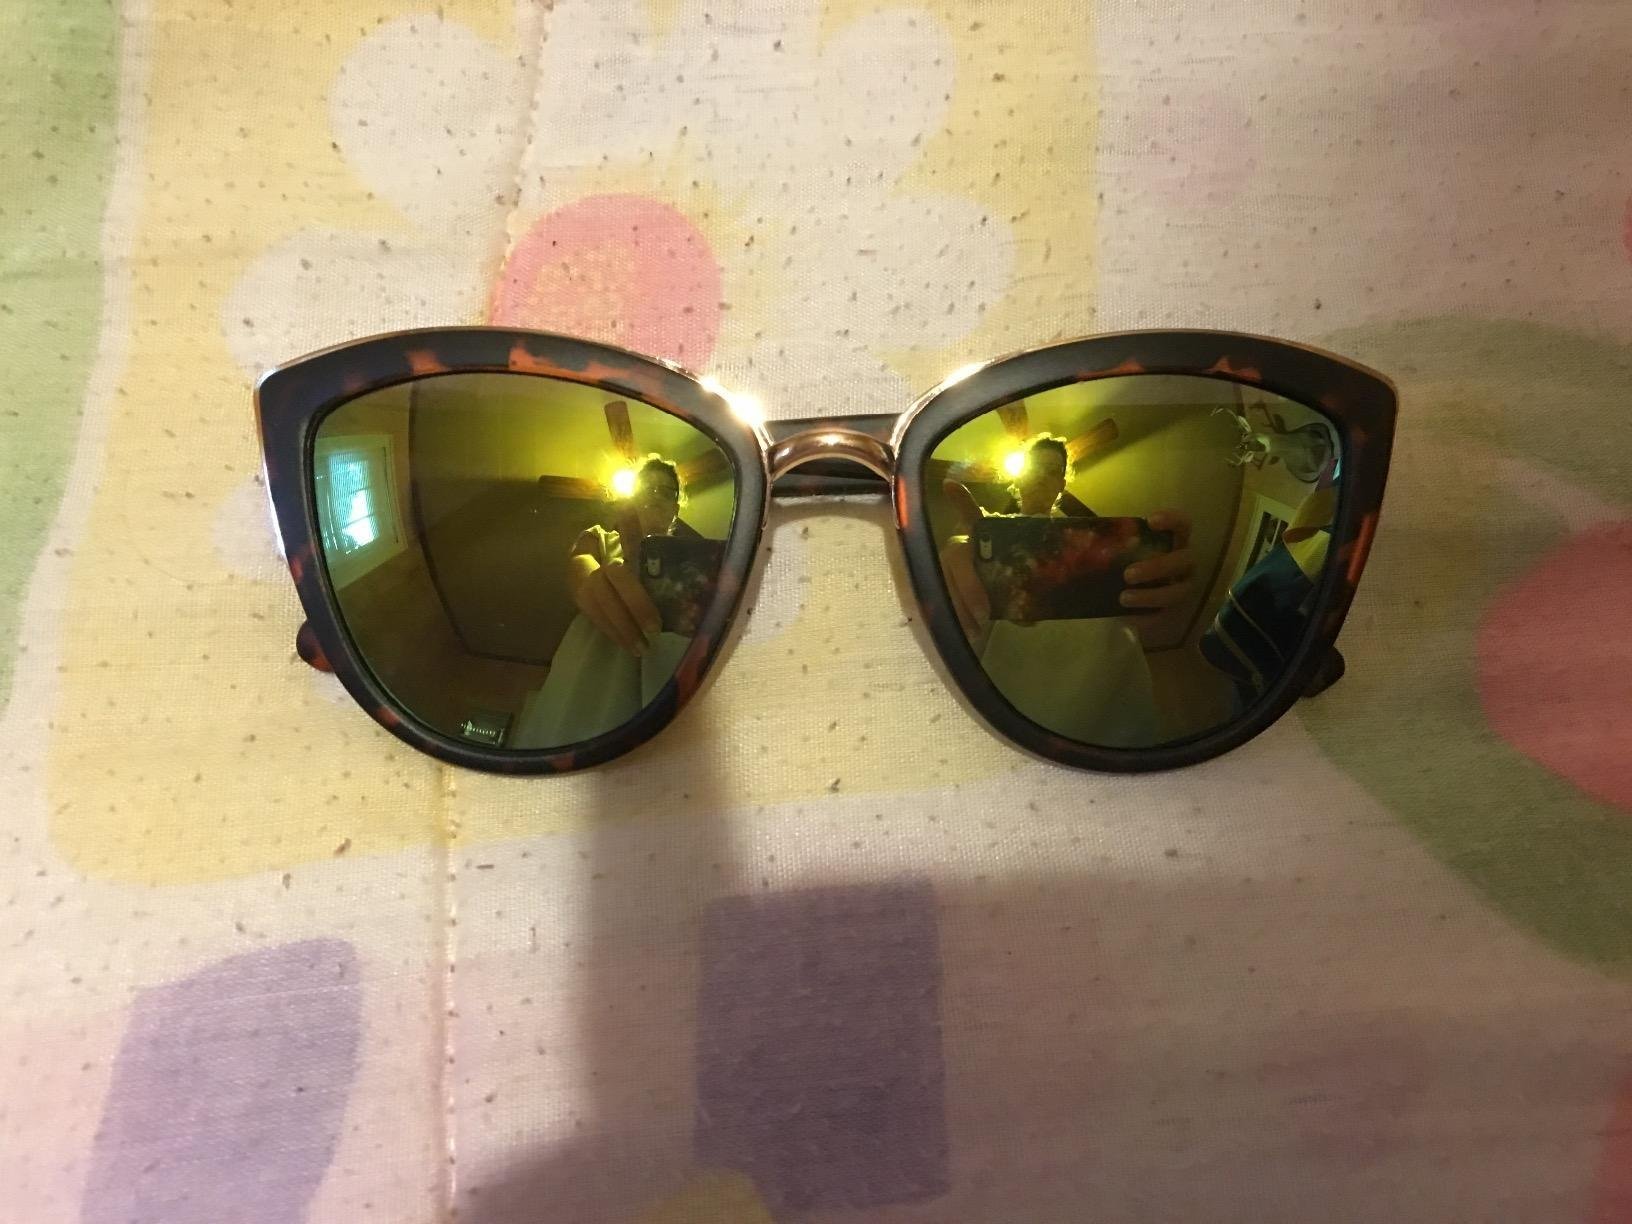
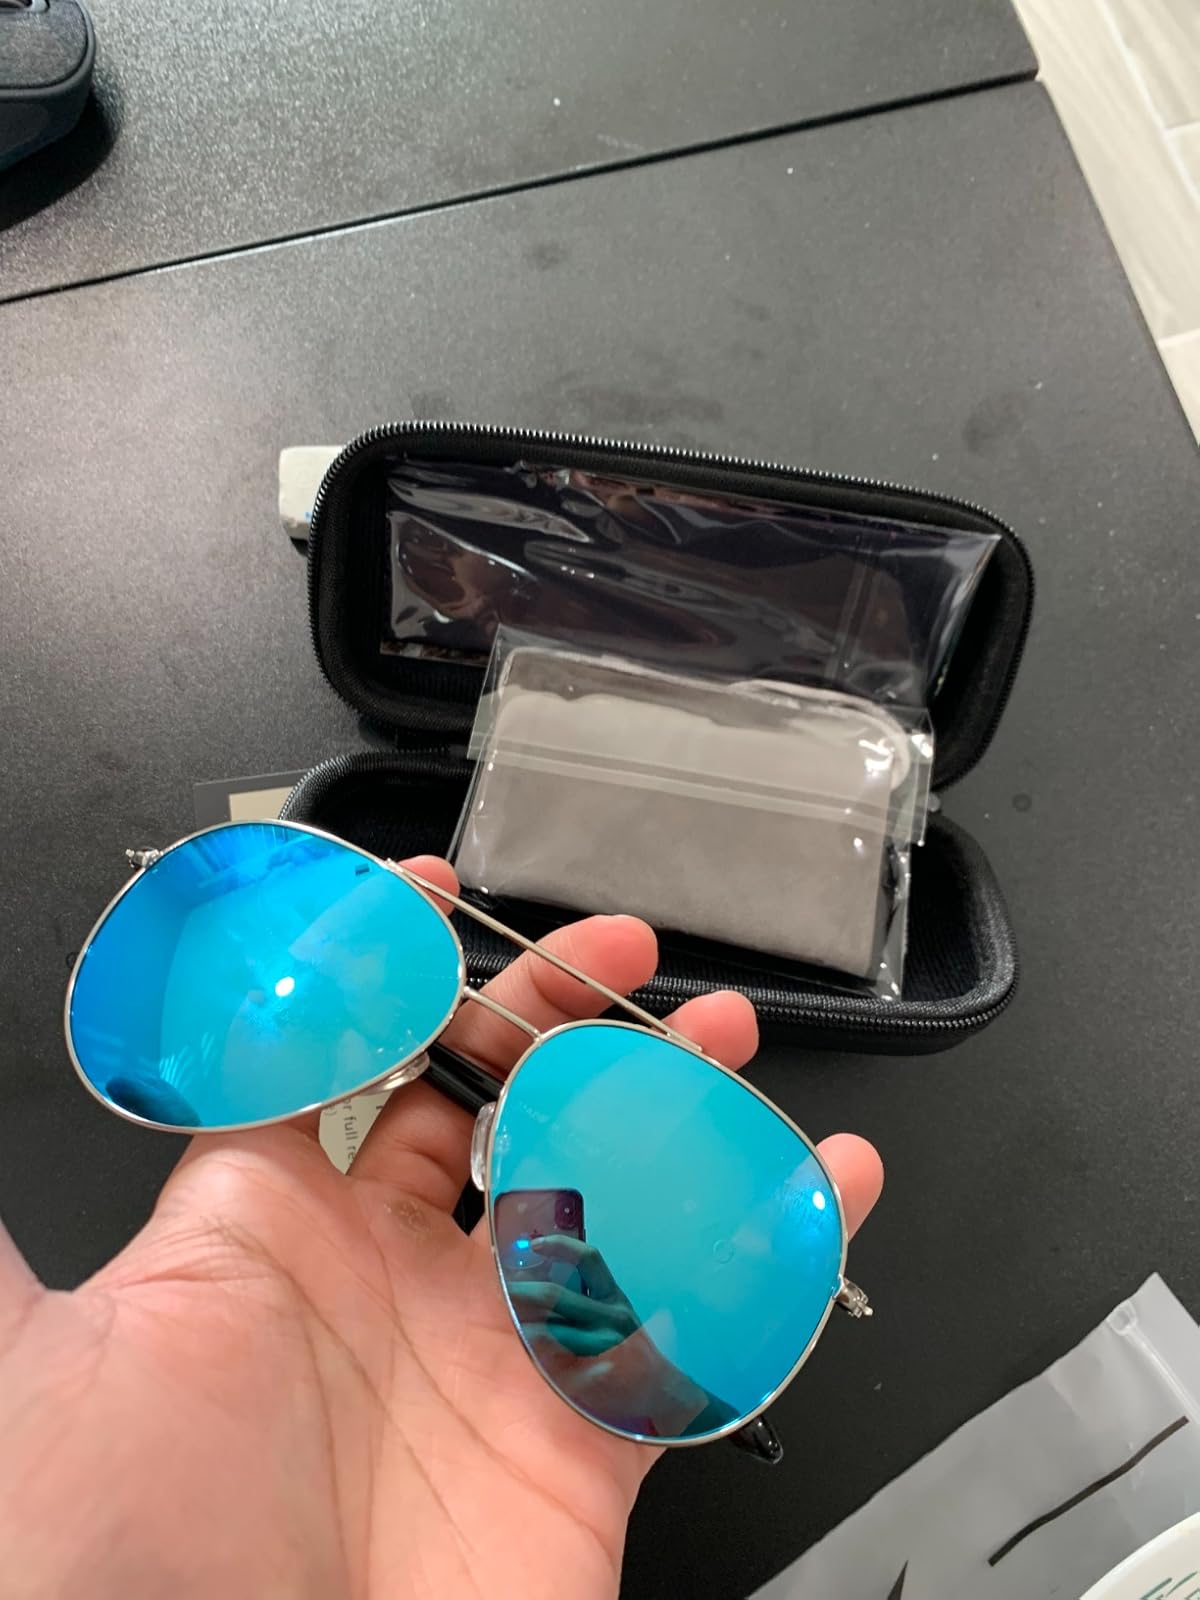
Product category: accessories_sunglasses
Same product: no